Chakori Bhalowal

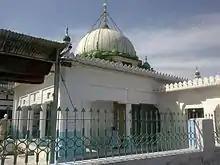
Mausoleum of Syed Ghulam Sarwar Shah Sahib, a Sufi saint from Chakori Bhalowal

According to the beliefs of the local people, the first settlers were farmers from Russia. They came and settled there after the Mughals took over India. Free water and fertile land attracted them and they decided to live here. Later they became popular as the Bhilowal tribe. The village was founded around 14–15 generations before by a man called Bhilo Chand he migrated from Russia with his brother Sabo Chand, his brother Sabo Chand settled in a village called Sabowal. Bhilo descendants are all part of the Bhilowal family which is the largest family in Chakori Bhilowal.